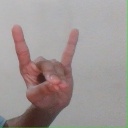
अक्षर: श